King of Beasts

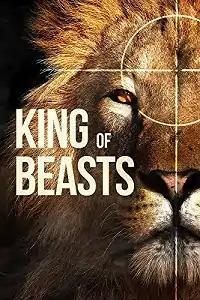
Film poster

King of Beasts is a 2018 American documentary film about lion trophy hunting in Tanzania. It follows the hunter Aaron Neilson as he tries to kill his 14th lion. The film had its premiere in 2018 at the Oldenburg International Film Festival in northern Germany.